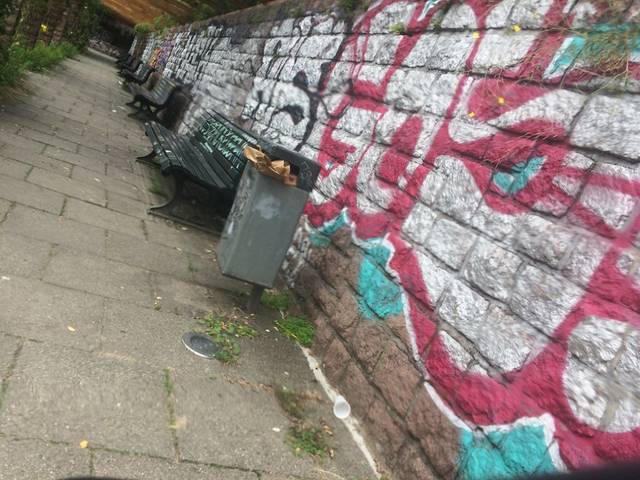
Region: Germany
Coordinates: 52.533, 13.403